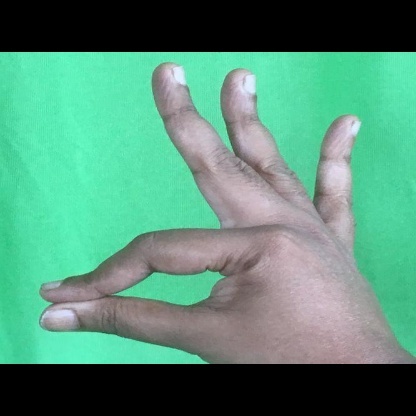
Mudra: Hamsasyam